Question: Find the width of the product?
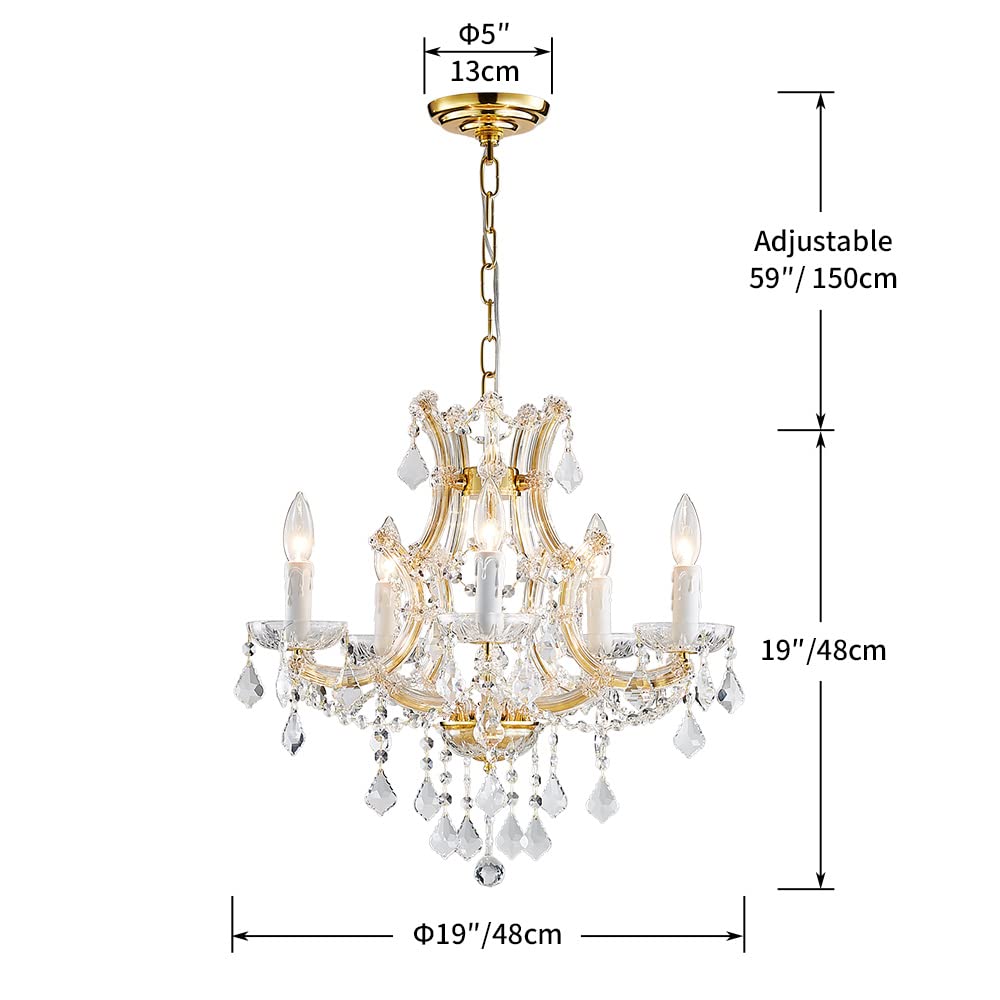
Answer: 48.0 centimetre